Vermont

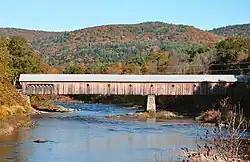
The West Dummerston Bridge, the longest covered bridge in Vermont

Vermont was named the nation's smartest state in 2005 and 2006. In 2006, there was a gap between state testing standards and national, which is biased in favor of the state standards by 30%, on average. This puts Vermont 11th-best in the nation. Most states have a higher bias. However, when allowance for race is considered, a 2007 U.S. Government list of test scores shows Vermont white fourth graders performed 25th in the nation for reading (229) and 26th for math (247). White eighth graders scored 18th for math (292) and 12th for reading (273). The first three scores were not considered statistically different from average. White eighth graders scored significantly above average in reading. Statistics for black students were not reliable because of their small representation in the testing.